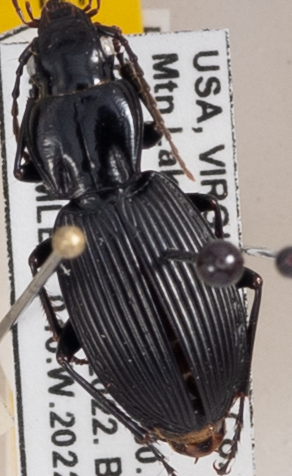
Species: Pterostichus lachrymosus
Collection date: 2022-06-28
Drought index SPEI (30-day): -0.616
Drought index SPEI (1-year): -0.922
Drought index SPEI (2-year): -0.46